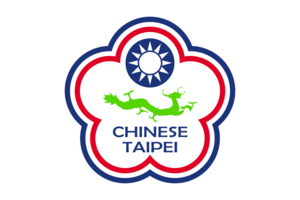
Les Deaflympics d'été de 2009, officiellement appelés les 21ᵉ Deaflympics d'été, ont lieu du 5 septembre 2009 au 15 septembre 2009 à Taipei à Taïwan. Ces Jeux rassemblent 2 493 athlètes de 77 pays. Ils participent à 17 sports et 20 disciplines qui regroupent un total de 177 épreuves officielles.
Les Deaflympics d'été de 2005, officiellement appelés les 20ᵉ Deaflympics d'été, ont eu lieu du 5 janvier au 16 janvier 2005 à Melbourne en Australie. Ces Jeux rassemblèrent 2 038 athlètes de 63 pays. Ils ont participé dans 14 sports et 20 disciplines qui regroupèrent un total de 147 épreuves officielles.
Les Deaflympics d'été de 1993, officiellement appelés les XVII World Games for the Deaf, ont eu lieu du 24 juillet au 2 août 1993 à Sofia. Ces Jeux rassemblaient 1 679 athlètes venant de 52 pays. Ils participaient à 12 sports et 14 disciplines ce qui fait un total de 126 épreuves officielles.
Les Deaflympics d'été de 2001, officiellement appelés les 19ᵉ Deaflympics d'été, ont eu lieu le 22 juillet 2001 au 1ᵉʳ août 2001 à Rome.
Les Deaflympics d'été de 1997, officiellement appelés les 18th World Games for the Deaf, ont eu lieu du 13 juillet 1997 au 26 juillet 1997 à Copenhague. Ces jeux rassemblaient 2 028 athlètes de soixante-cinq pays. Ils participaient à quatorze sports et seize disciplines qui regroupaient un total de 140 épreuves officielles.